Ludwig Roselius

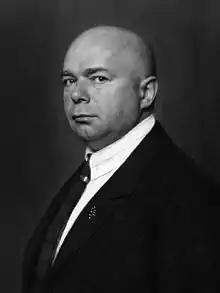
Ludwig Roselius by Nicola Perscheid c. 1905

Ludwig Roselius (2 June 1874 – 15 May 1943) was a German coffee merchant and founder of the company Kaffee HAG. He was born in Bremen and is credited with the development of commercial decaffeination of coffee. As a patron, he supported artists like Paula Modersohn-Becker and Bernard Hoetger and turned the Böttcherstrasse street in Bremen into an artwork.